William Lee Golden

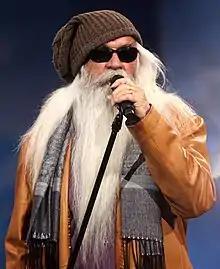
Golden in 2013

William Lee Golden (born January 12, 1939) is an American country music singer. Between 1965 and 1987, and again since 1996, he has been the baritone singer in the country vocal group the Oak Ridge Boys. Golden was inducted into the Country Music Hall of Fame in 2015 as a member of the Oak Ridge Boys.